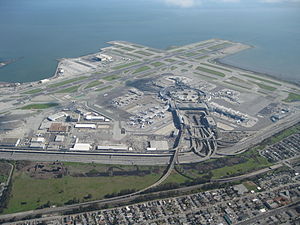
San Francisco International Airport
San Francisco International Airport er en international lufthavn beliggende 21 kilometer syd for centrum af San Francisco, tæt på byerne Millbrae og San Bruno i San Mateo County.